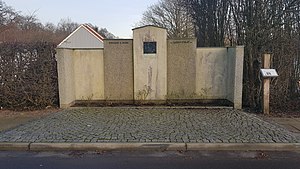
Ødis
Mindemur rejst i Ødis i 1961 i anledning af billledhuggeren og bysbarnet Johannes Clausen Bjergs 75 års fødselsdag
Ødis er en by i Sydjylland med 455 indbyggere, beliggende 7 km øst for Vamdrup, 12 km nordvest for Christiansfeld og 13 km sydvest for Kolding. Byen hører til Kolding Kommune og ligger i Region Syddanmark. I 1970-2006 hørte Ødis til Vamdrup Kommune.